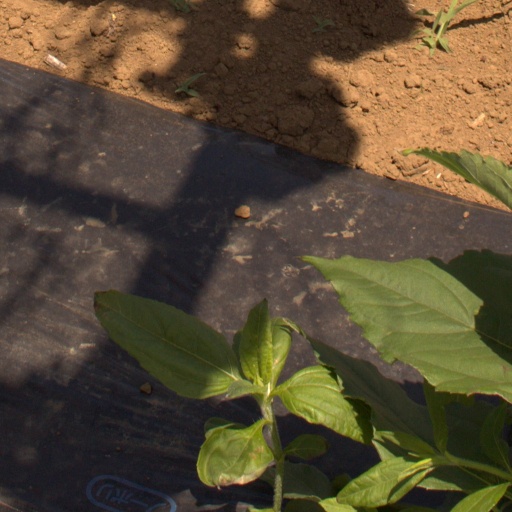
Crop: Jerusalem artichoke